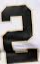
Number: 2